Stord (island)

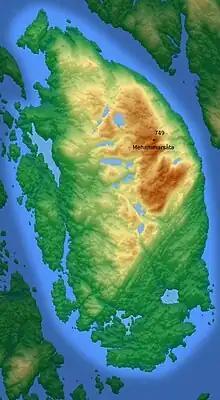
Relief map of the island

Stord has an area of and the highest point is the tall mountain Mehammarsåto. The island lies on the northern side of the mouth of the great Hardangerfjorden. The Selbjørnsfjorden lies on the north end of the island. On the east side of the island, the Langenuen strait separates Stord from the neighboring island of Tysnesøya. On the west side of the island, the Stokksundet strait separates Stord from the neighboring island of Bømlo. There are over 350 small islands and skerries lying off the northeastern coast. Most of the central part of the island is mountainous, leaving the islands population living mostly along the coasts. The vast majority of the population lives on the southern coastal area near the Hardangerfjorden.